Bruce protocol

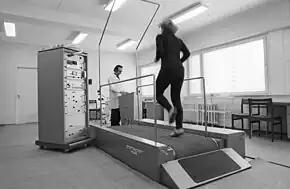
Treadmill for functional diagnostics for competitive athletes (1980)

The Bruce protocol is a standardized diagnostic test used in the evaluation of cardiac function and physical fitness, developed by American cardiologist Robert A. Bruce.